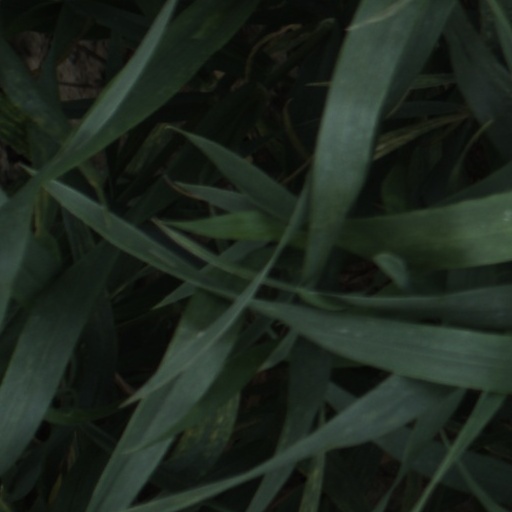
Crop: wheat